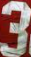
Number: 3